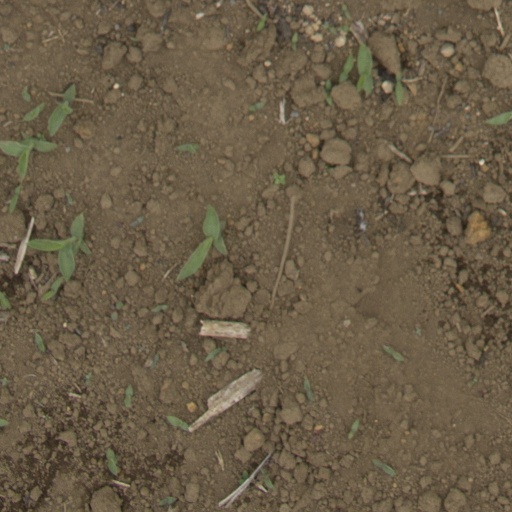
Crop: Jerusalem artichoke